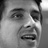
Emotion: surprise